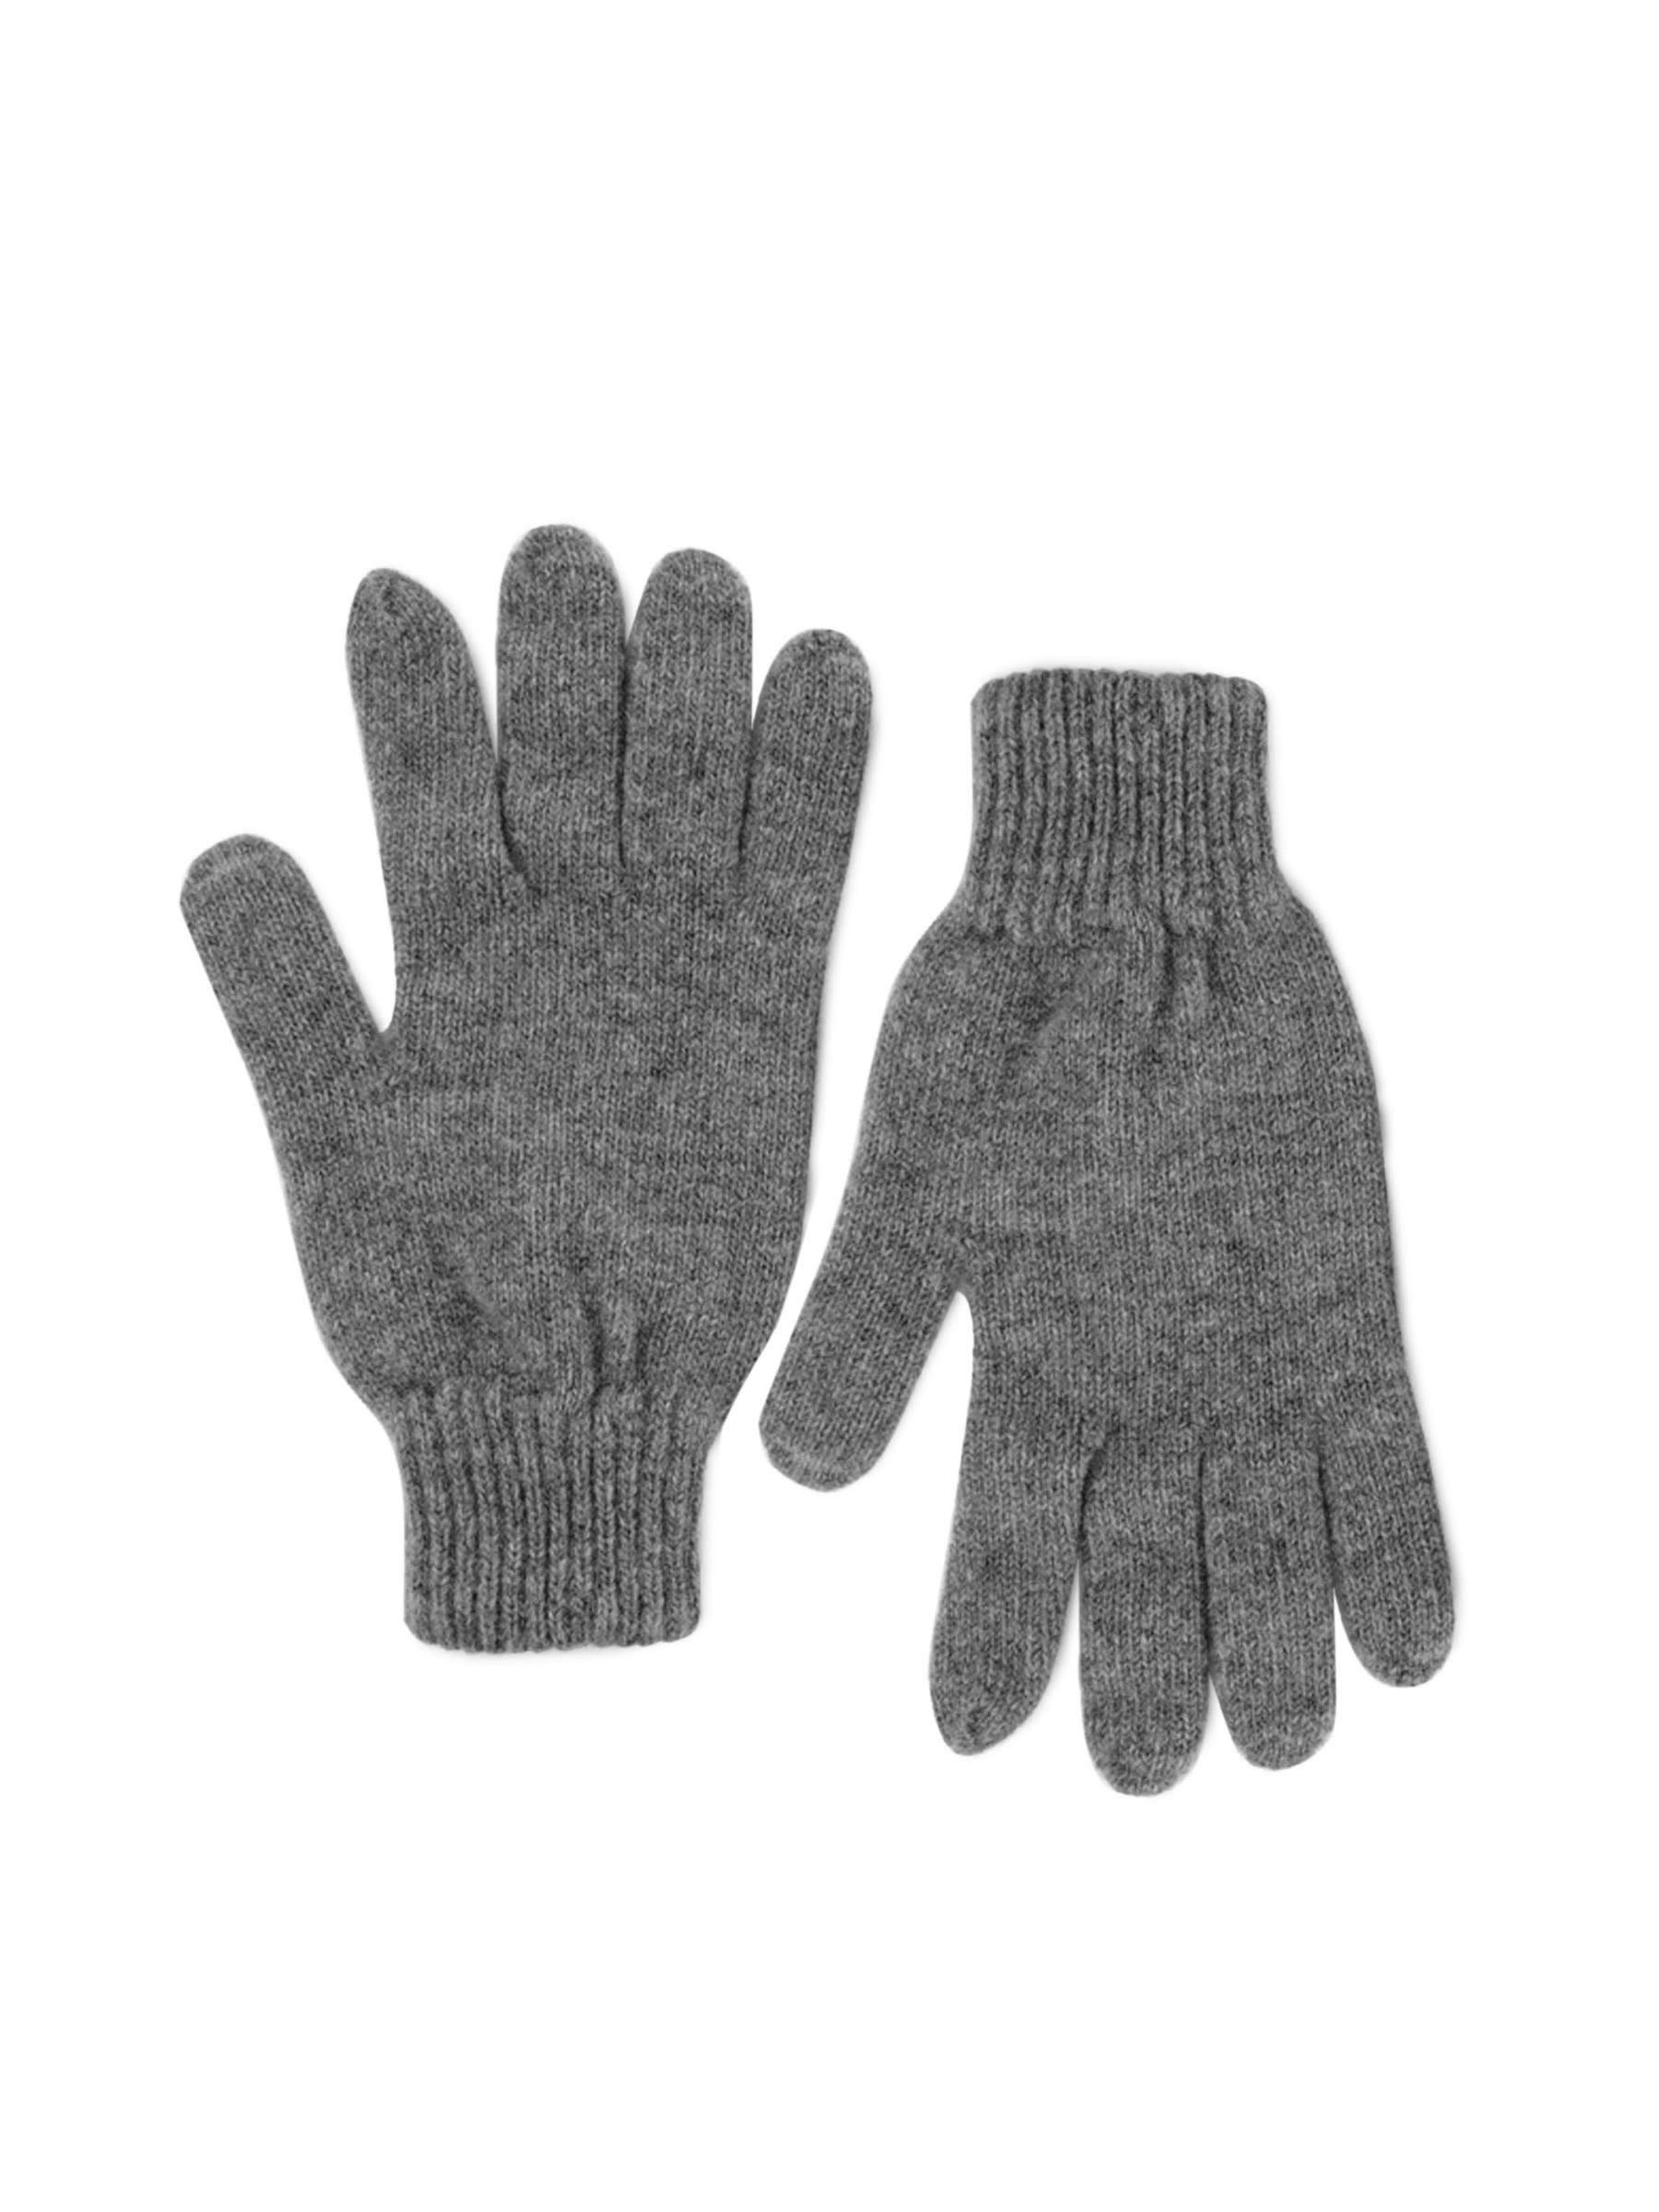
United Colors of Benetton Men Solid Grey Gloves
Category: Accessories / Gloves / Gloves
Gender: Men
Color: Grey
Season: Fall 2011
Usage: Casual